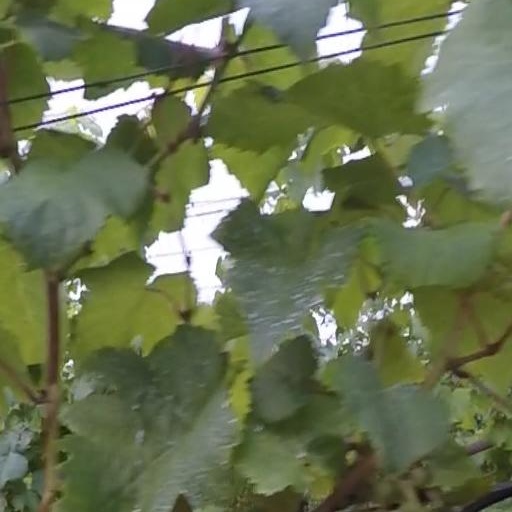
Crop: grape